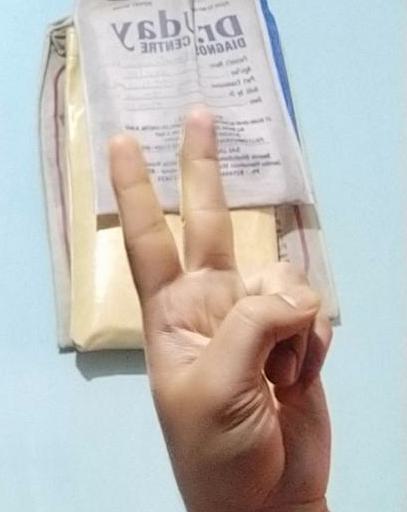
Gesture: peace